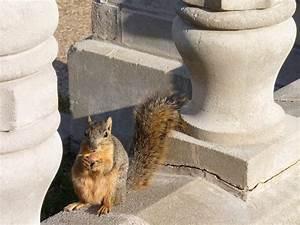
squirrel